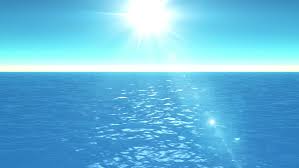
Weather: sun or clear